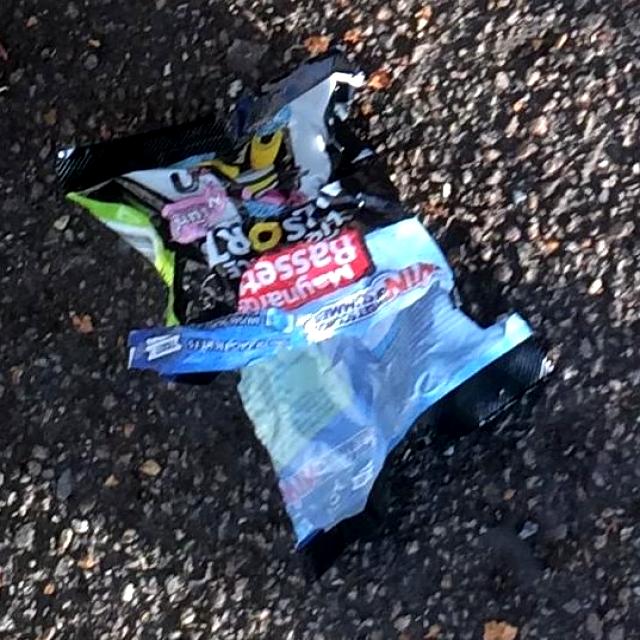
Label: Trash